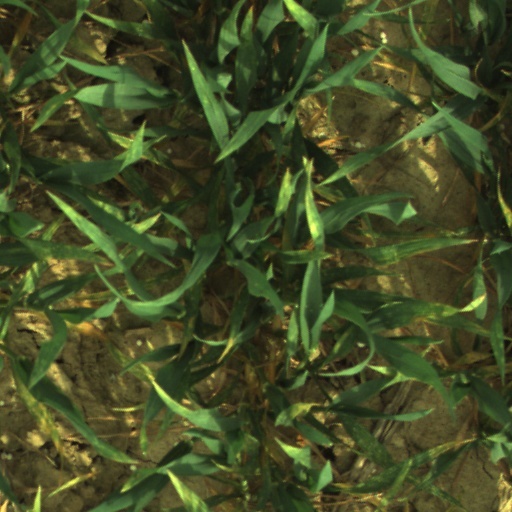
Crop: wheat